Muncy Creek

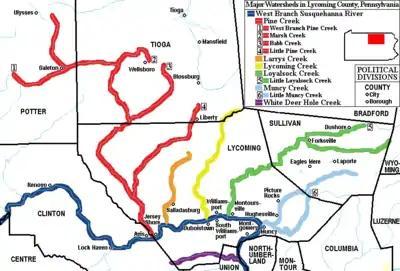
Map of the West Branch Susquehanna River (dark blue) and major streams in Lycoming County, Pennsylvania. Muncy Creek (light blue) is the fifth major creek to enter the river in the county, south of Loyalsock Creek (green). Little Muncy Creek is the shorter branch south of the longer main creek (and is labeled with a '6').

The mouth of Muncy Creek has an elevation of slightly less than , while the source of the creek has an elevation of between and . The headwaters of the creek are more than higher than its mouth. The headwaters of Muncy Creek are mountainous and are situated on the Allegheny Plateau. The southern edge of the Allegheny Mountain runs from the creek west as far as Lock Haven or Pine Creek. The valley of Muncy Creek is surrounded by scalloped hills. Muncy Creek's course winds significantly, but flows generally southwest.